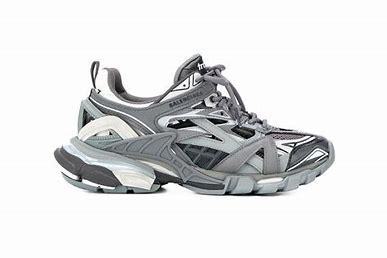
Brand: Balenciaga
Model: Track 2